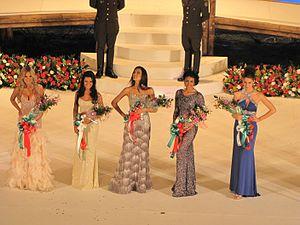
Rafaela Köhler Zanella, née le 9 août 1986 à Santa Maria et d’origine italienne, est la Miss Brésil 2006.